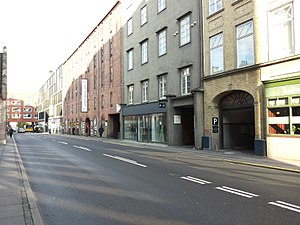
Hans Hartvig Seedorffs Stræde
Hans Hartvig Seedorffs Stræde
Hans Hartvig Seedorffs Stræde i Aarhus er navngivet til ære for den aarhusianske forfatter Hans Hartvig Otto Seedorff Pedersen. Strædet ligger mellem Rådhuspladsen og Østergade. Dette navn fik gaden i 1977 - der dog ikke mere er et stræde, men en trafikeret gade med buskørsel. Men før dette, havde den haft tre andre navne: Pistolstræde, Asylvej og Asylgade.